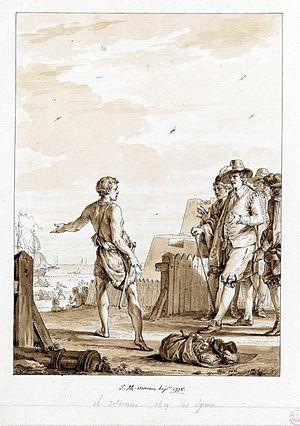
Jean-Jacques Rousseau, né le 28 juin 1712 à Genève et mort le 2 juillet 1778 à Ermenonville, est un écrivain, philosophe et musicien genevois francophone. Orphelin de mère très jeune, sa vie est marquée par l'errance. Si ses livres et lettres connaissent à partir de 1749 un fort succès, ils lui valent aussi des conflits avec l'Église catholique et Genève qui l'obligent à changer souvent de résidence et alimentent son sentiment de persécution. Après sa mort, son corps est transféré au Panthéon de Paris en 1794.